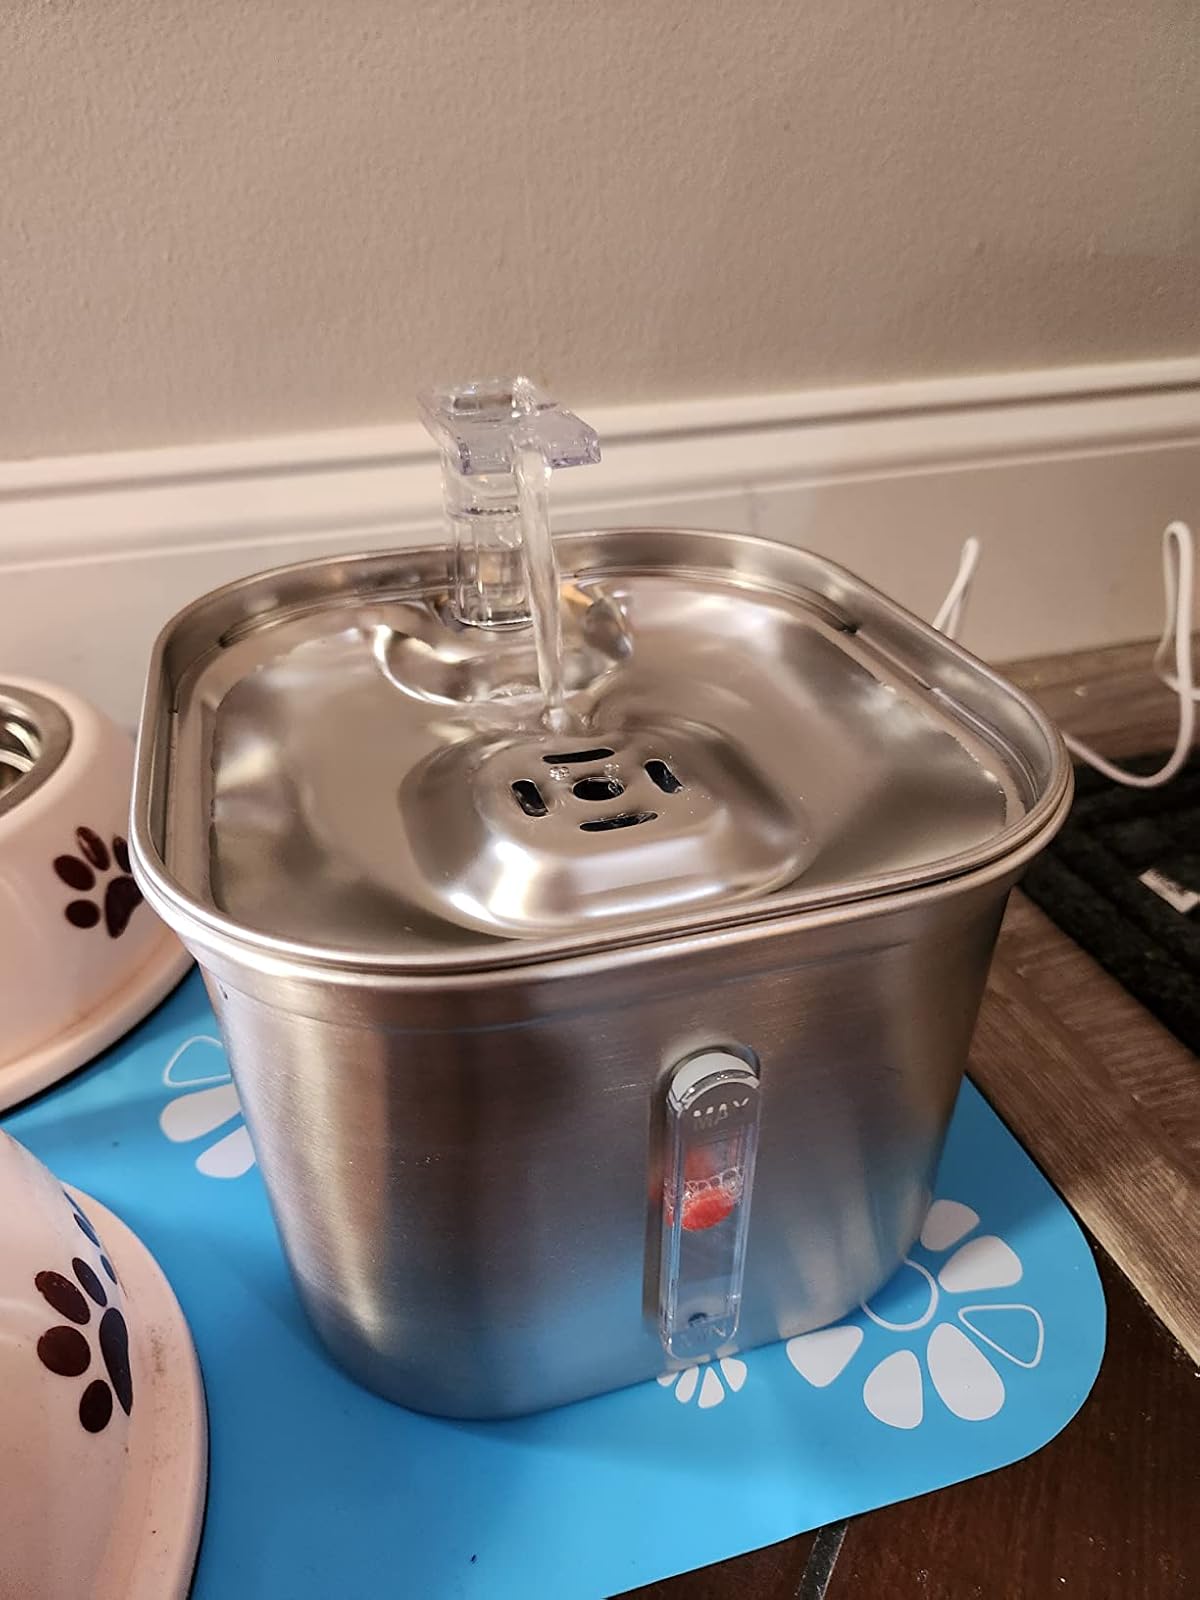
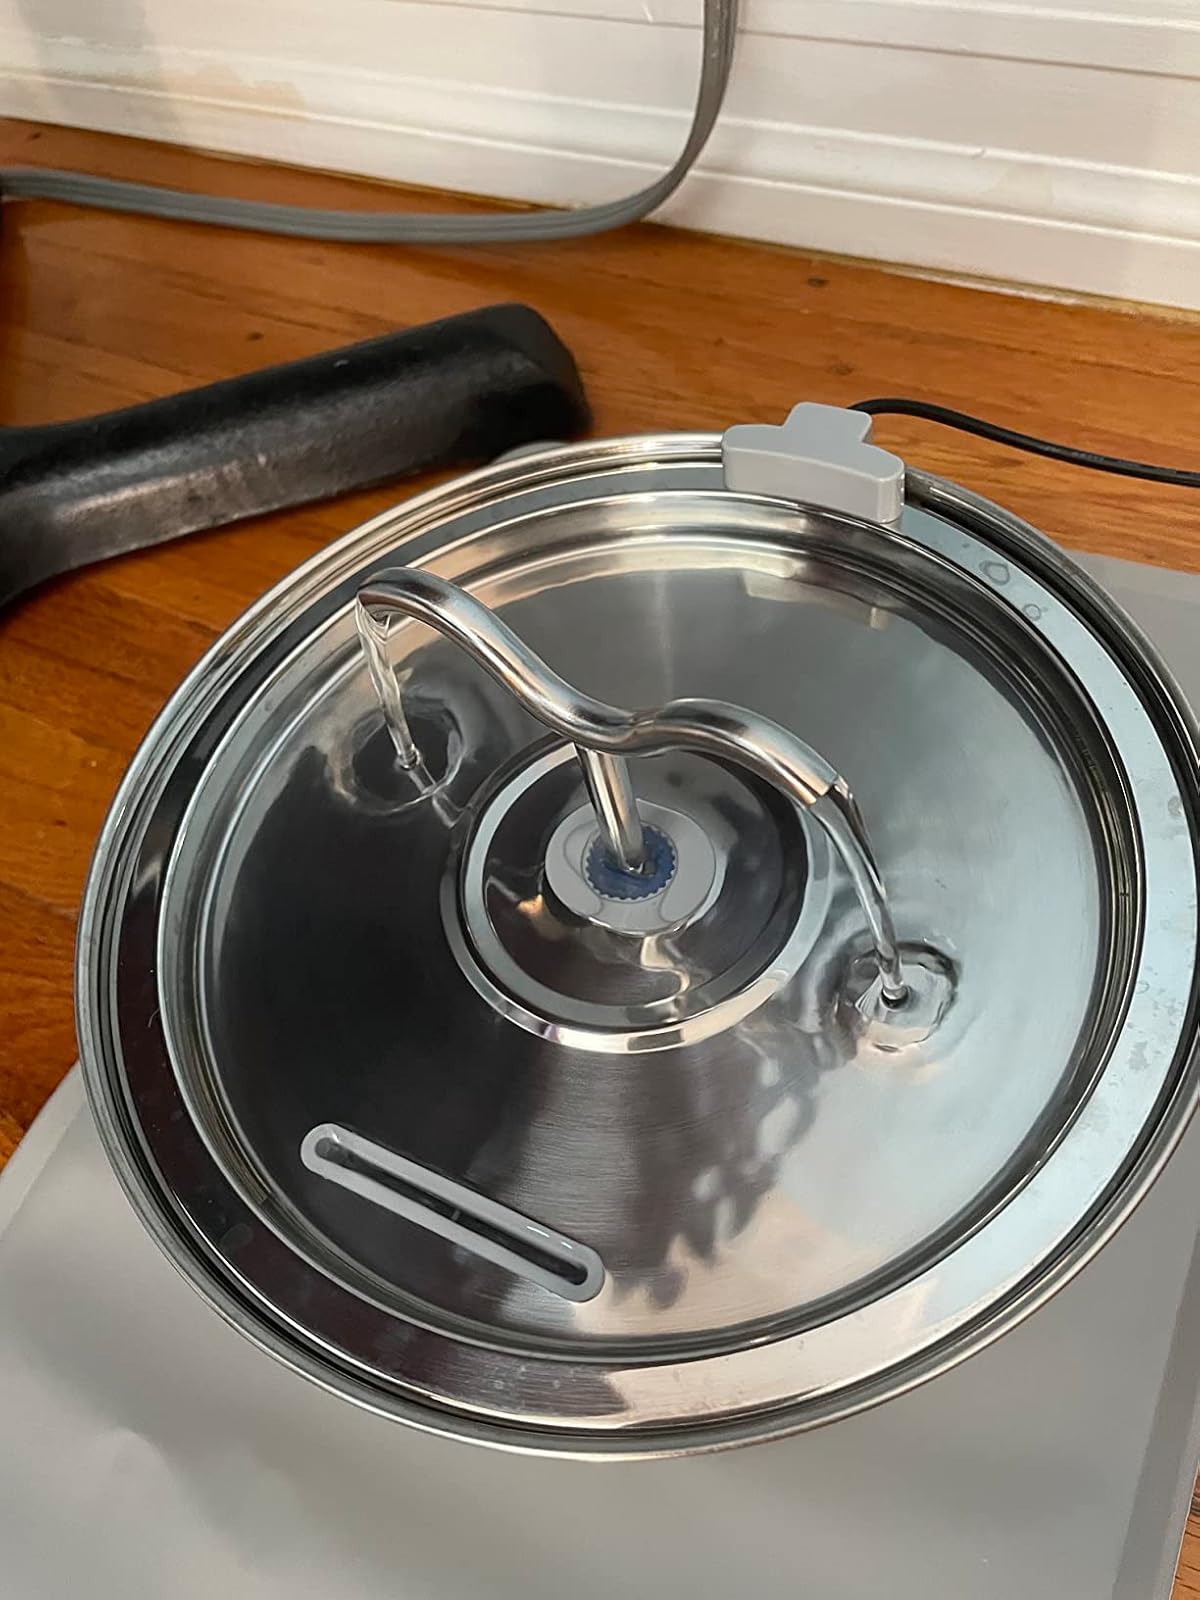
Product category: items_bowl
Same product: no